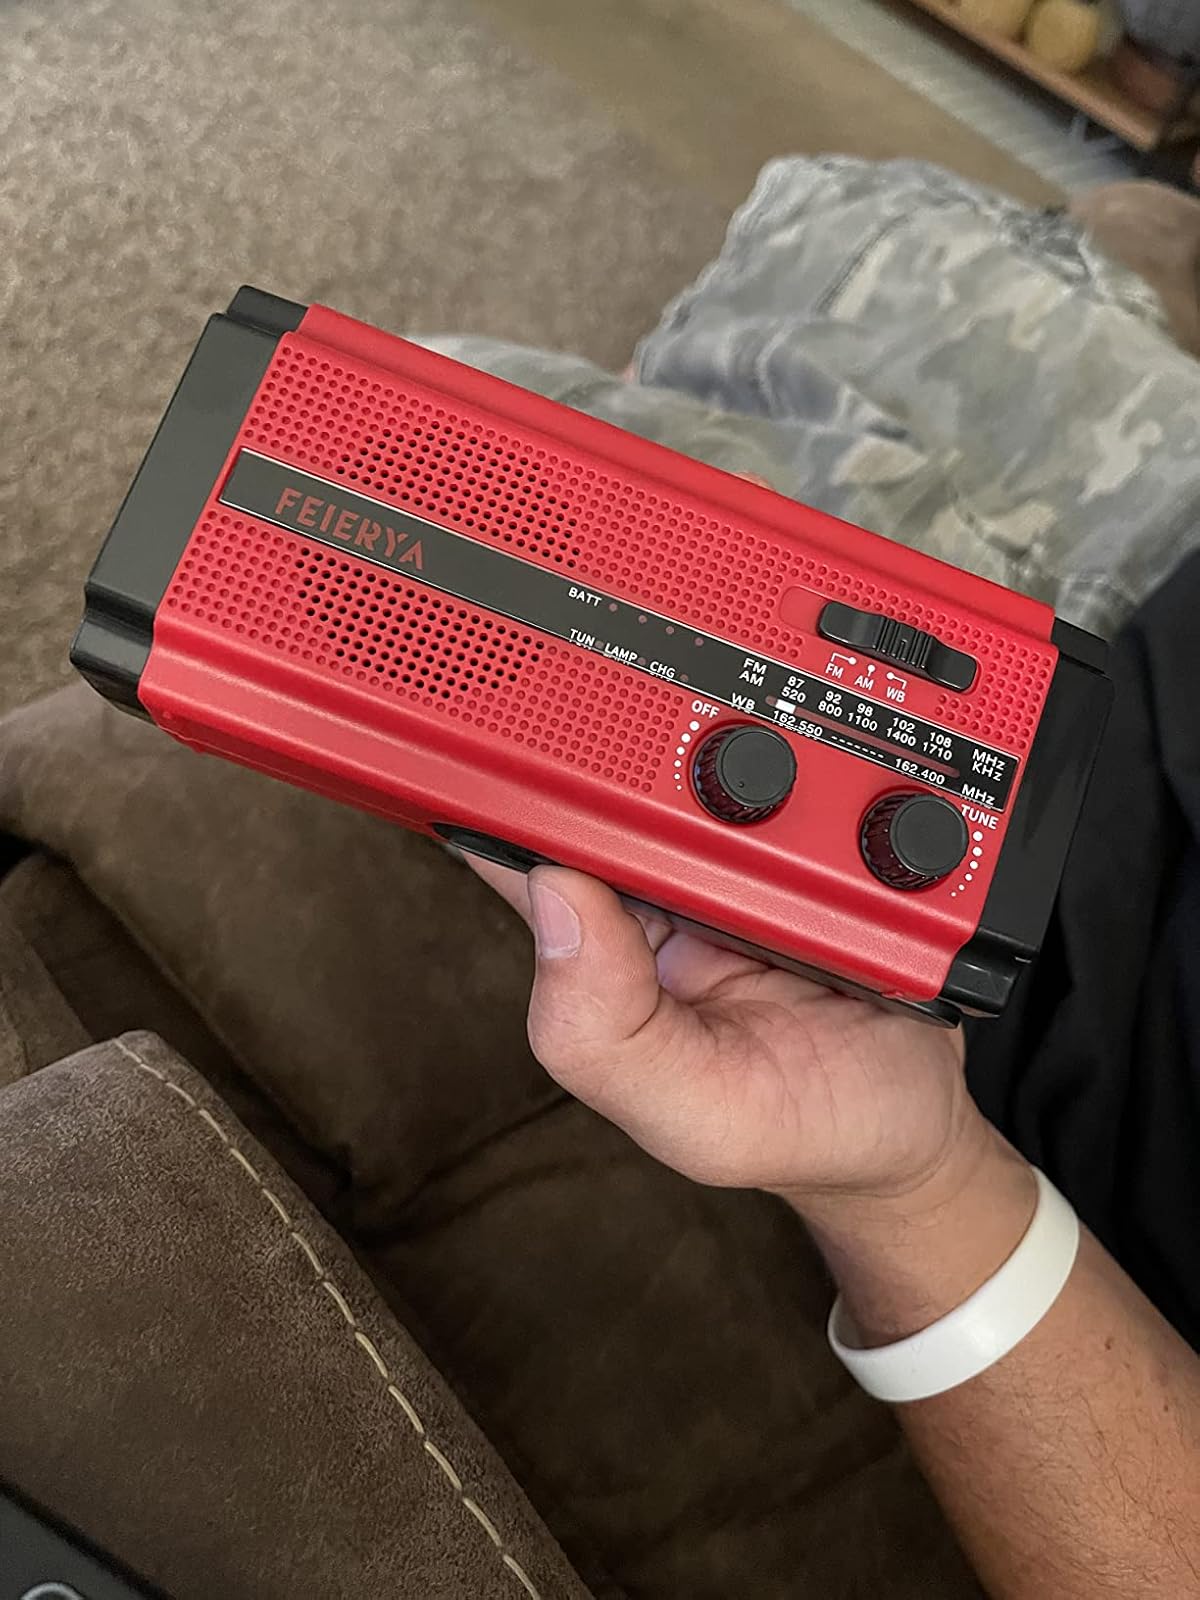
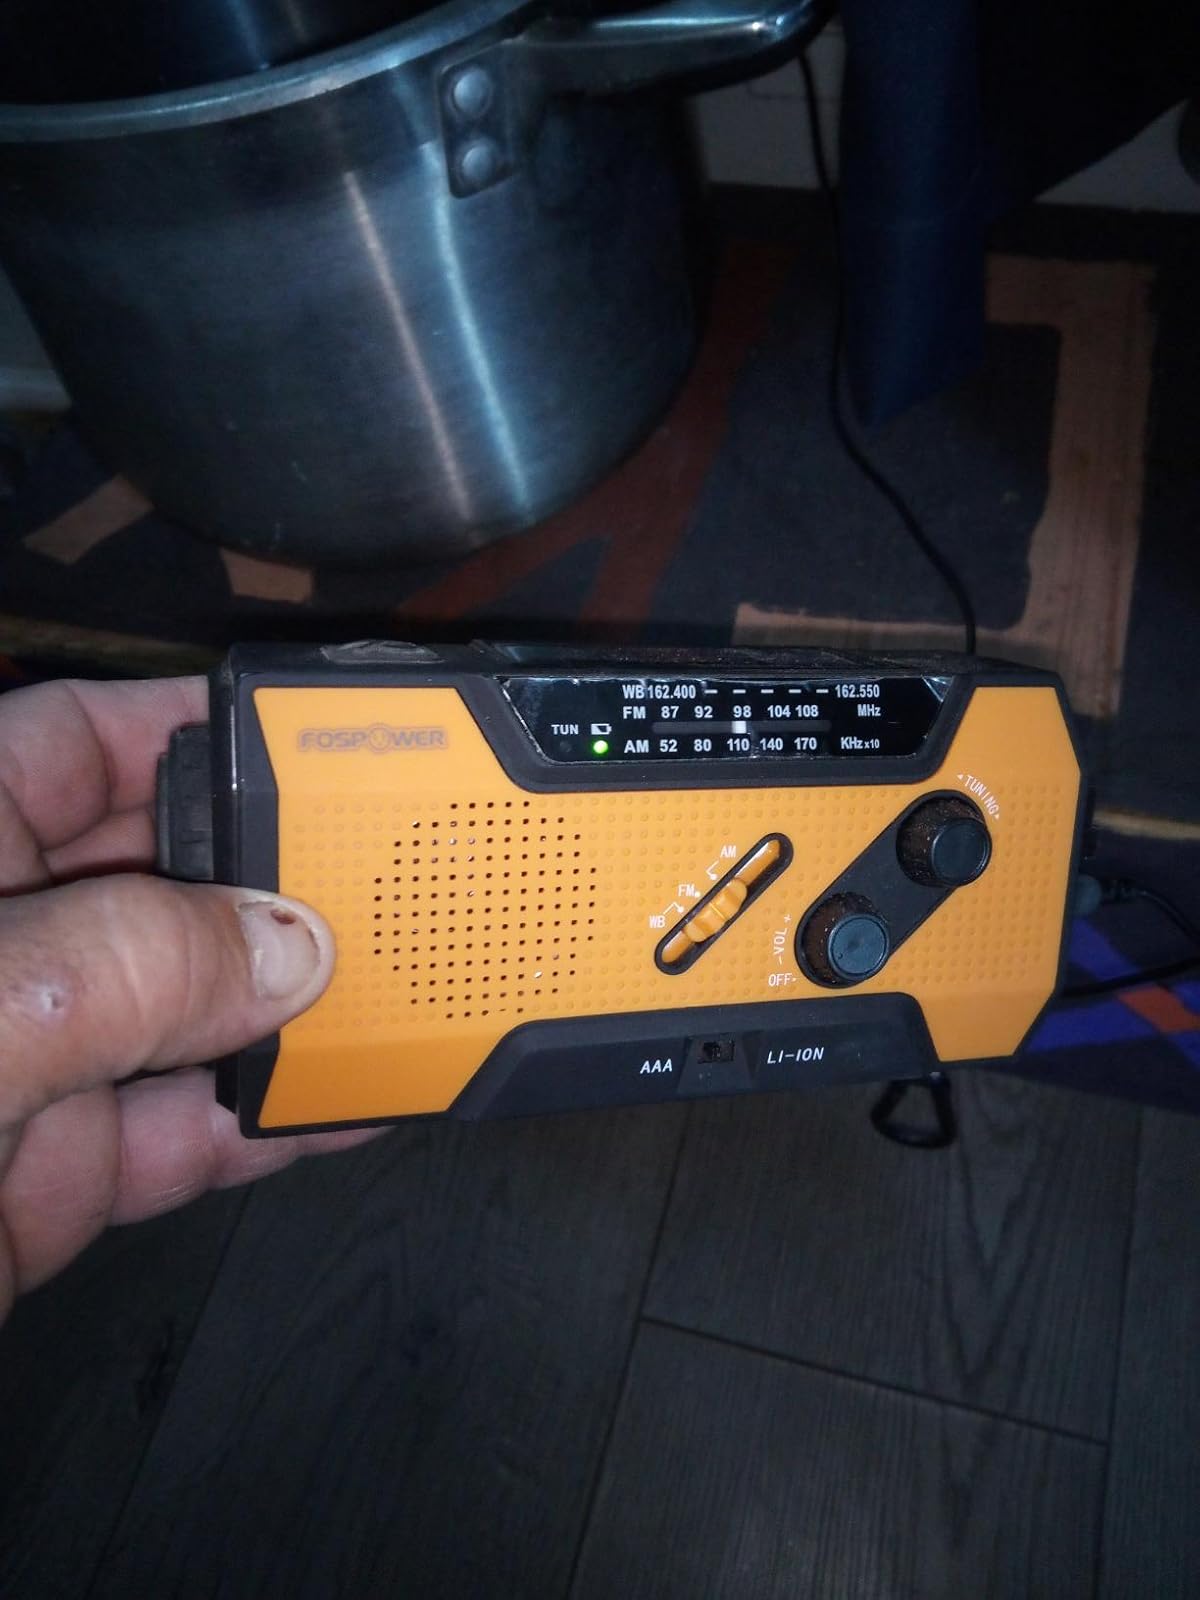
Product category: radio
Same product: no